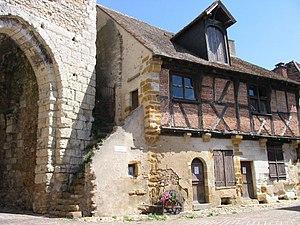
Maison à colombages du XVIe siècle, à Mennetou-sur-Cher (Loir-et-Cher, France). This building is inscrit au titre des Monuments Historiques. It is indexed in the Base Mérimée, a database of architectural heritage maintained by the French Ministry of Culture,
Mennetou-sur-Cher est une commune française située dans le département de Loir-et-Cher en région Centre-Val de Loire.
Cet article recense les monuments historiques de Loir-et-Cher, en France.